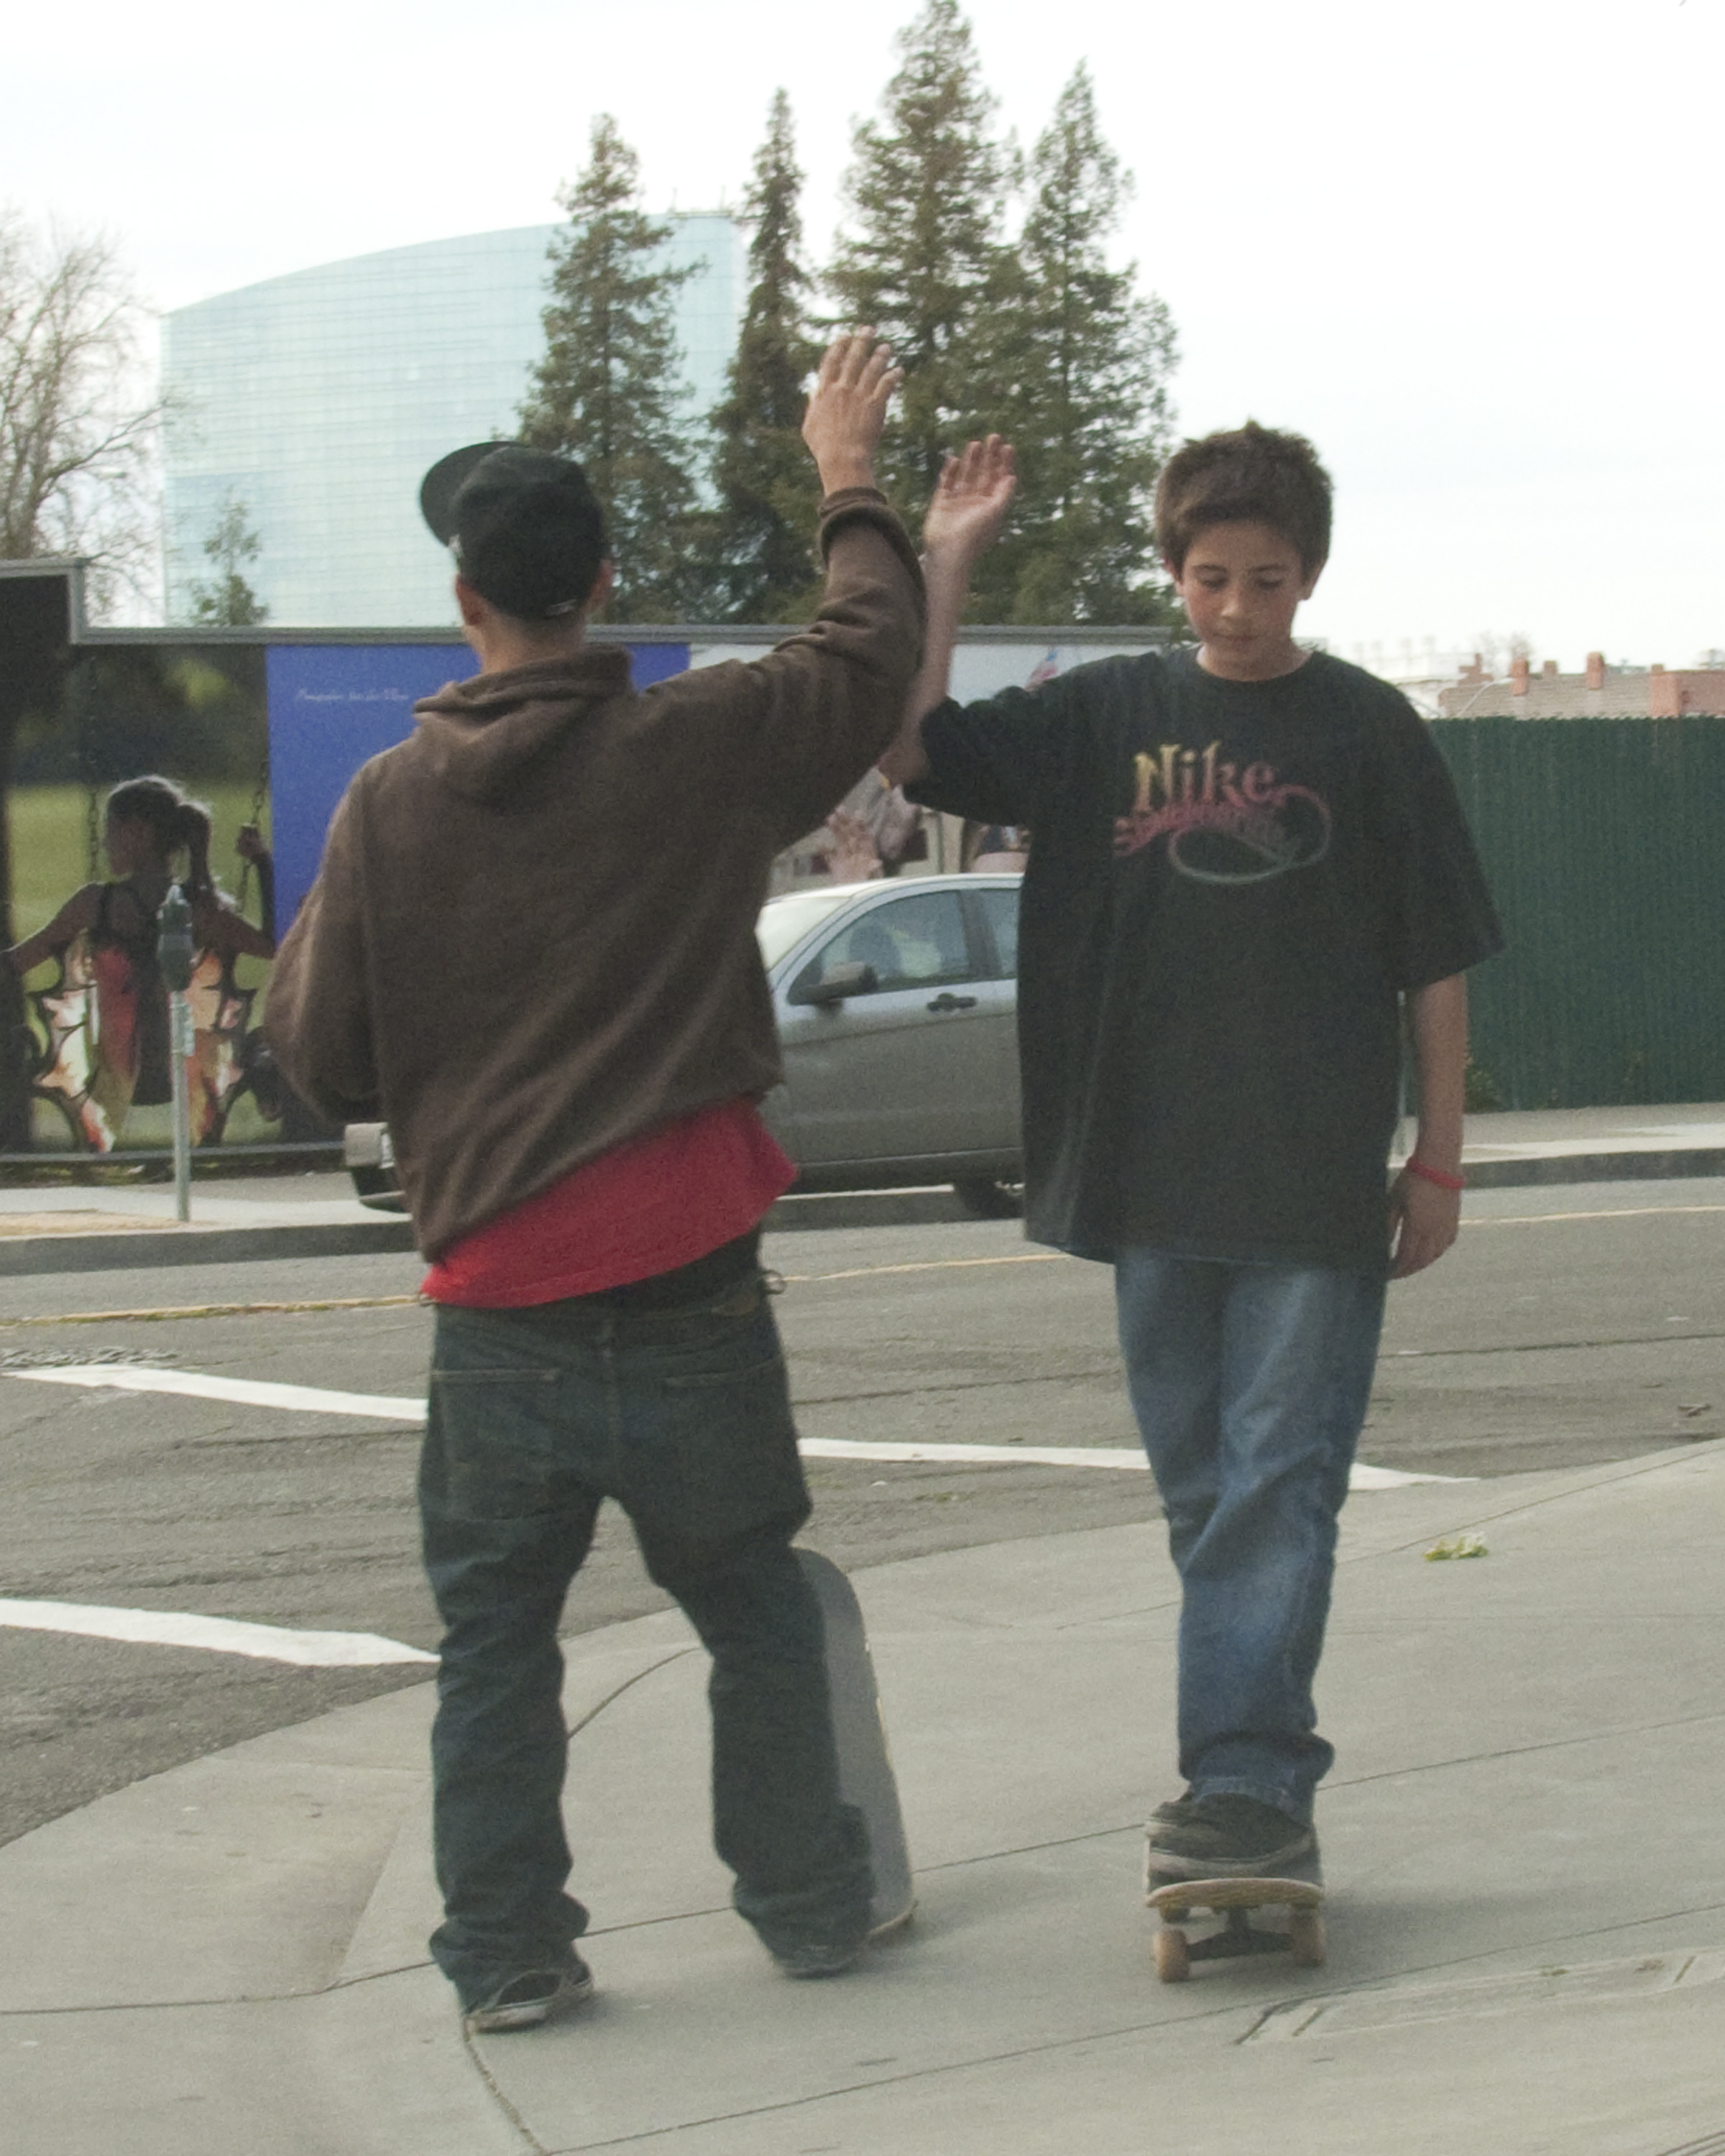
person, skate, sacramento